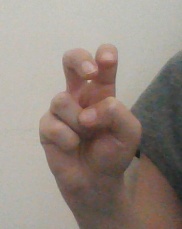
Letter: toot